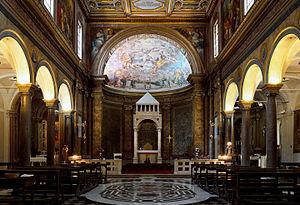
L'église Sant'Agata dei Goti est une église romaine située dans le rione de Monti dans la Via Mazzarino. Elle est dédiée à Agathe de Catane.